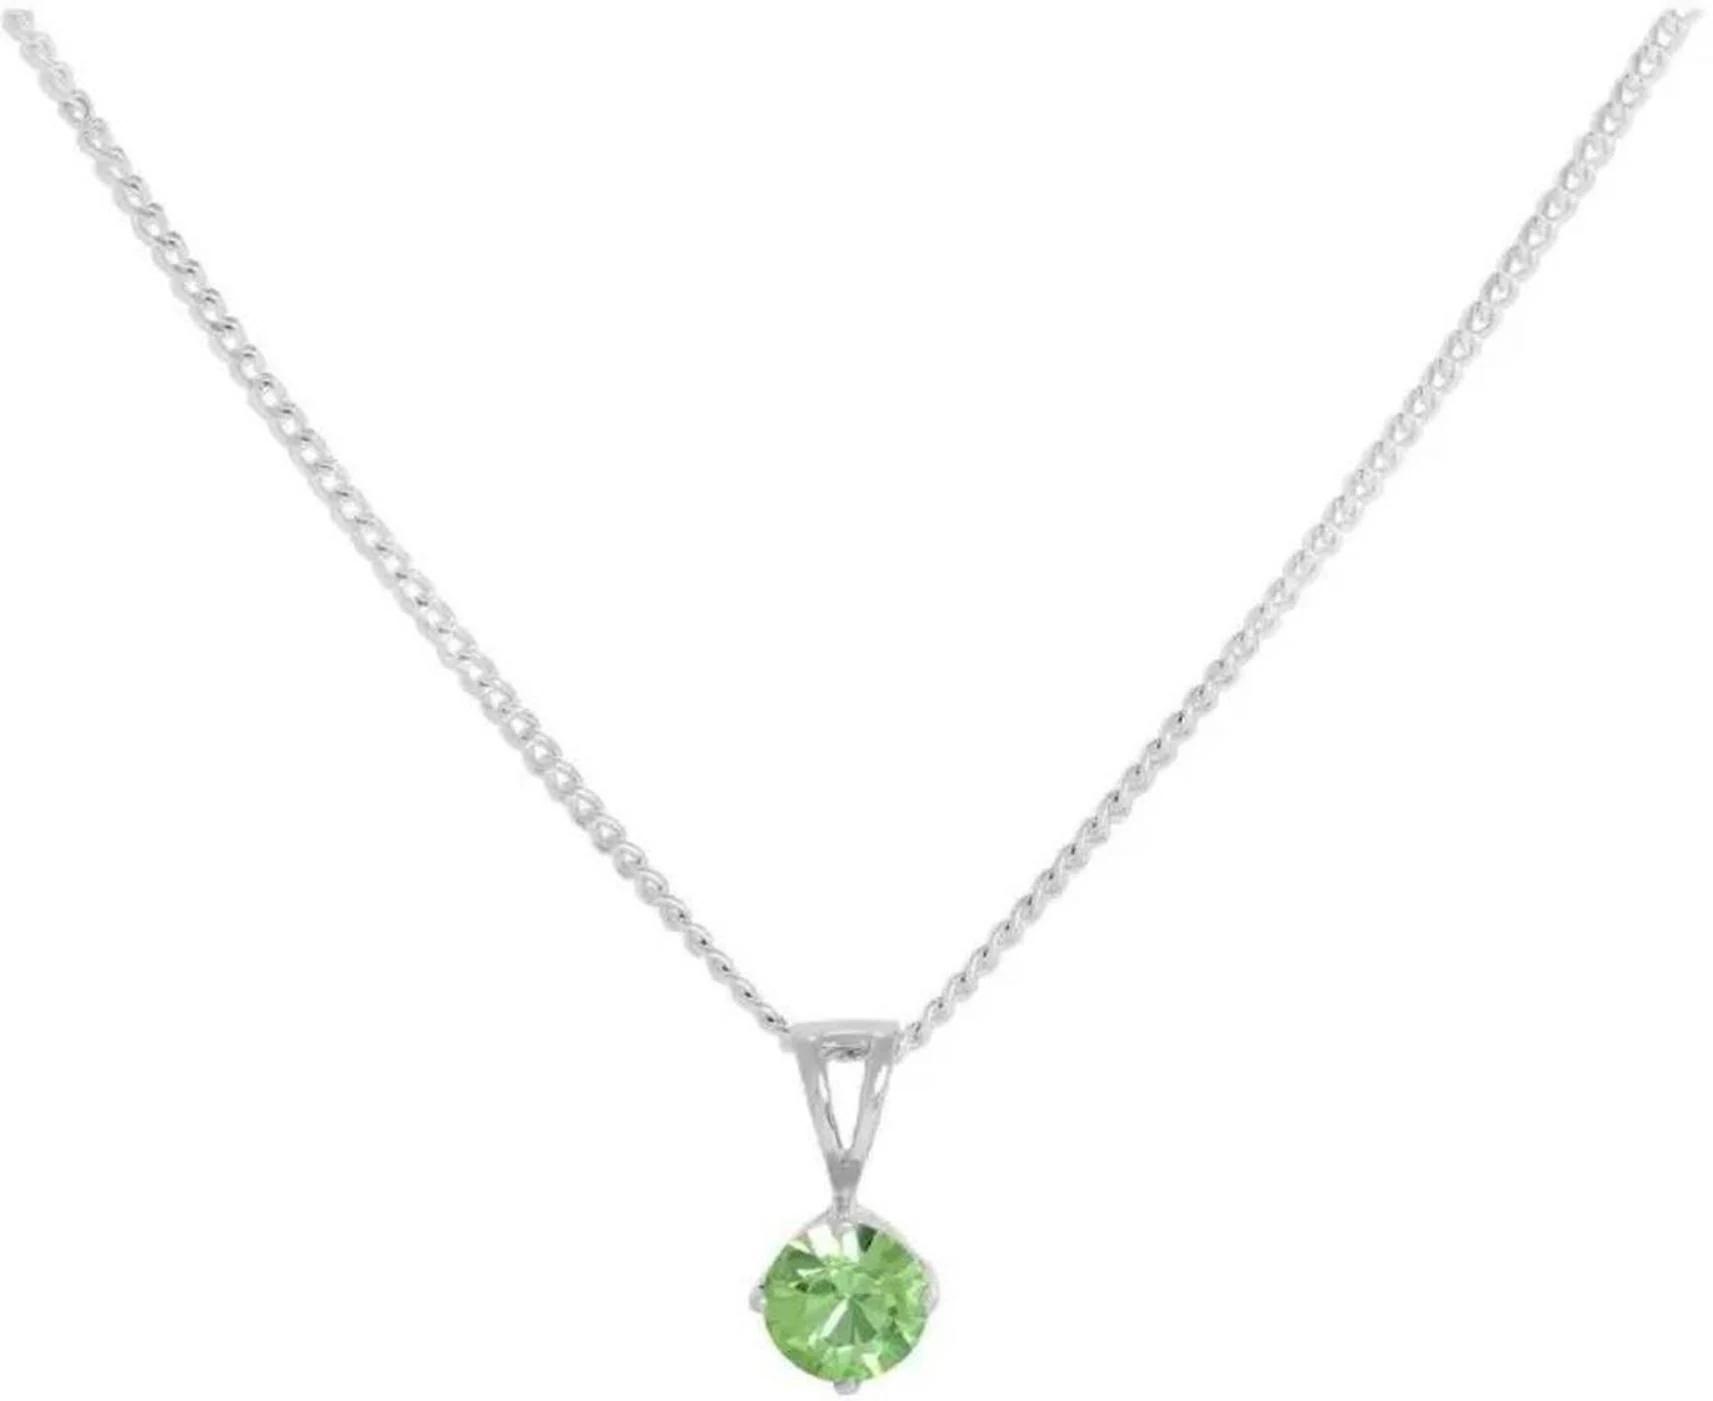
Chopra Gems Brass Certified and Natural Peridot Stone Pendant Green (Men and Women) (Pendant_RSs89)
Type: Necklaces & Pendants
Brand: Chopra Gems & Jewellery
Price: Rs. 499
 Peridot was a very famous stone during ancient times.This stone is substitute of emerald. Peridots have magical and mystical properties associated with them. Some of its benefits areperidots increase strength and vitality in people.They have a calming effect on the wearer. They are also said to bring happiness and warmth in the lives of people.They increase strength in people and reduce anxiety.When used as a necklace, they become a protector against negative emotions.They are known to have healing effect on liver and gall bladder.They help people in understanding relationships and their values. Since this stone is related to happiness, love and truth, it instills a sense of truthfulness in people and makes them think in a rational way.This stone releases negativity and brings clarity in thoughts.
Features: Type pendant,Color green,Material brass
Included: Peridot Stone Pendant